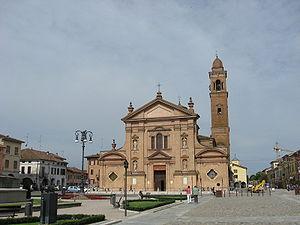
Novellara est une commune italienne de la province de Reggio d'Émilie dans la région Émilie-Romagne en Italie.